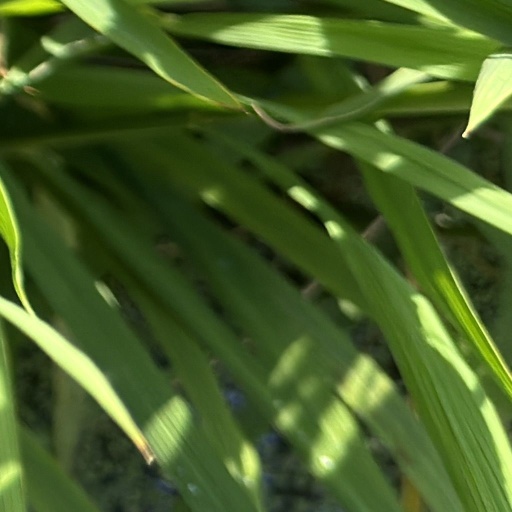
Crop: rice